Cy Coleman

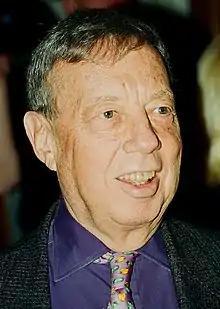
Coleman in 1996

Cy Coleman (born Seymour Kaufman; June 14, 1929 – November 18, 2004) was an American composer, songwriter, and jazz pianist.